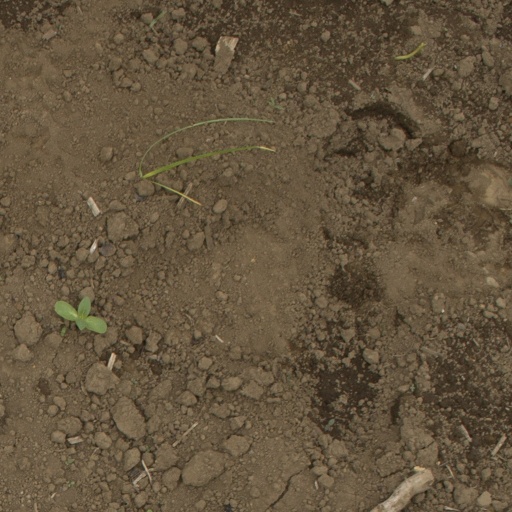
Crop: Jerusalem artichoke